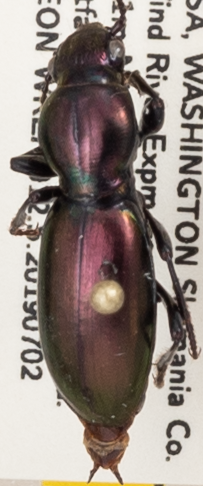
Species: Zacotus matthewsii
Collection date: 2019-07-02
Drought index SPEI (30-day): -0.944
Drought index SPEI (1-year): -1.93
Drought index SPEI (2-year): -2.09